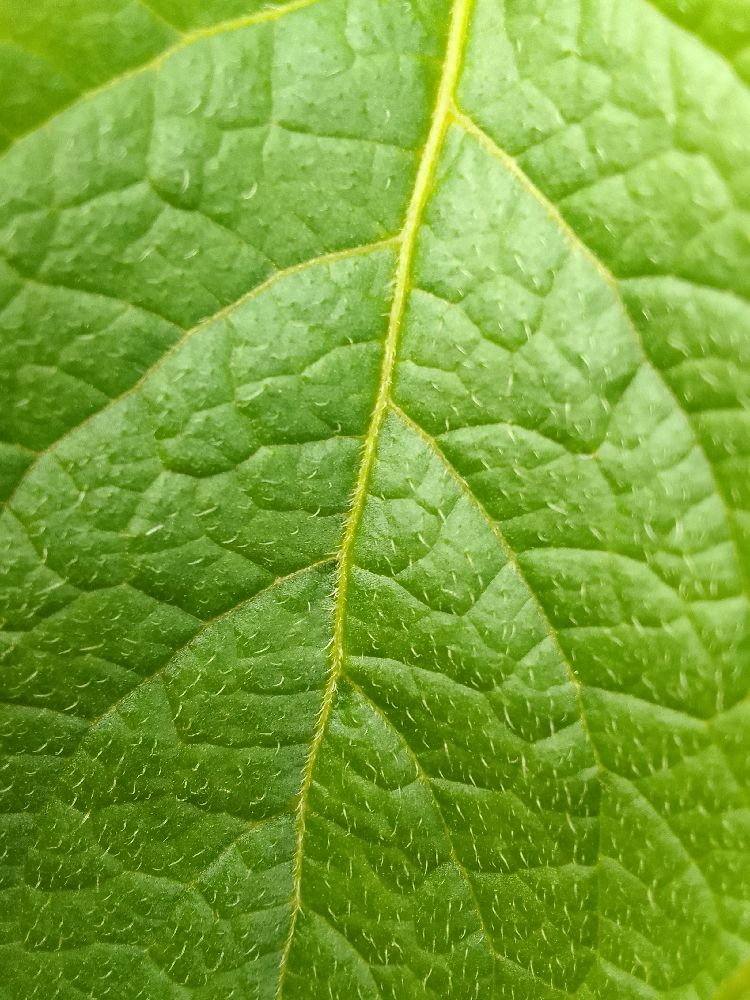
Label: Healthy